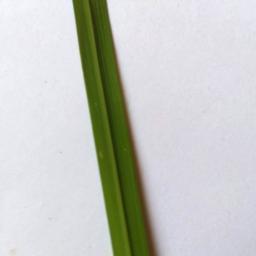
Label: Rice___Healthy